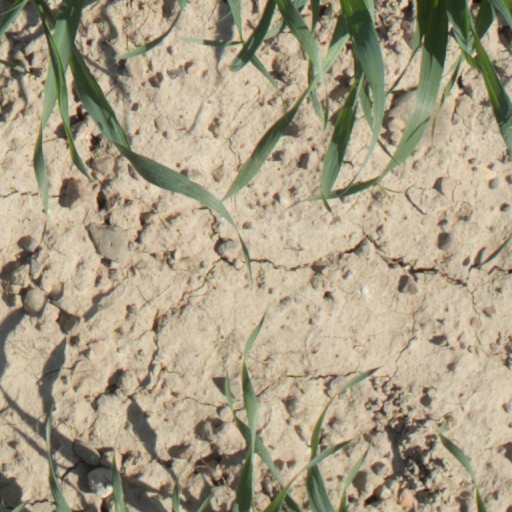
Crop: wheat